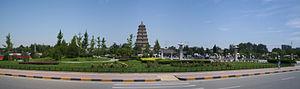
La Pérégrination vers l'Ouest est un roman de Wu Cheng En. Il est aussi connu en français sous d'autres titres : « Le Voyage en Occident », « Le Singe pèlerin », « Le Roi-Singe », « Pérégrinations vers l'Ouest », et « Monkey King », « Monkey Goes West », ou bien encore « Journey to the West » dans les pays anglophones. Ces différents titres sont surtout dus à son héros principal, Sūn Wù Kōng, un singe immortel. Ce roman est connu de longue date au Japon sous le nom de Saiyūki et au Viêt Nam sous le nom de Tây Du Ký. Mais il compte surtout comme l'un des grands classiques de la Chine.